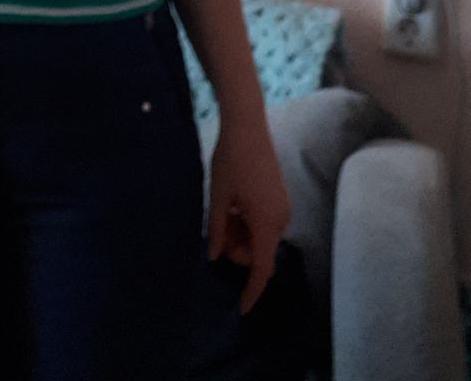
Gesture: no_gesture